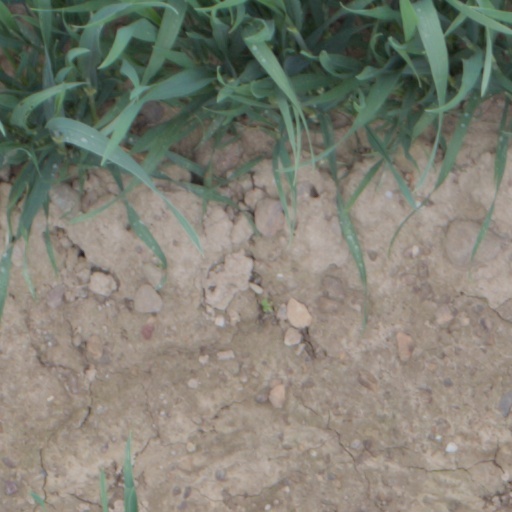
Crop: wheat